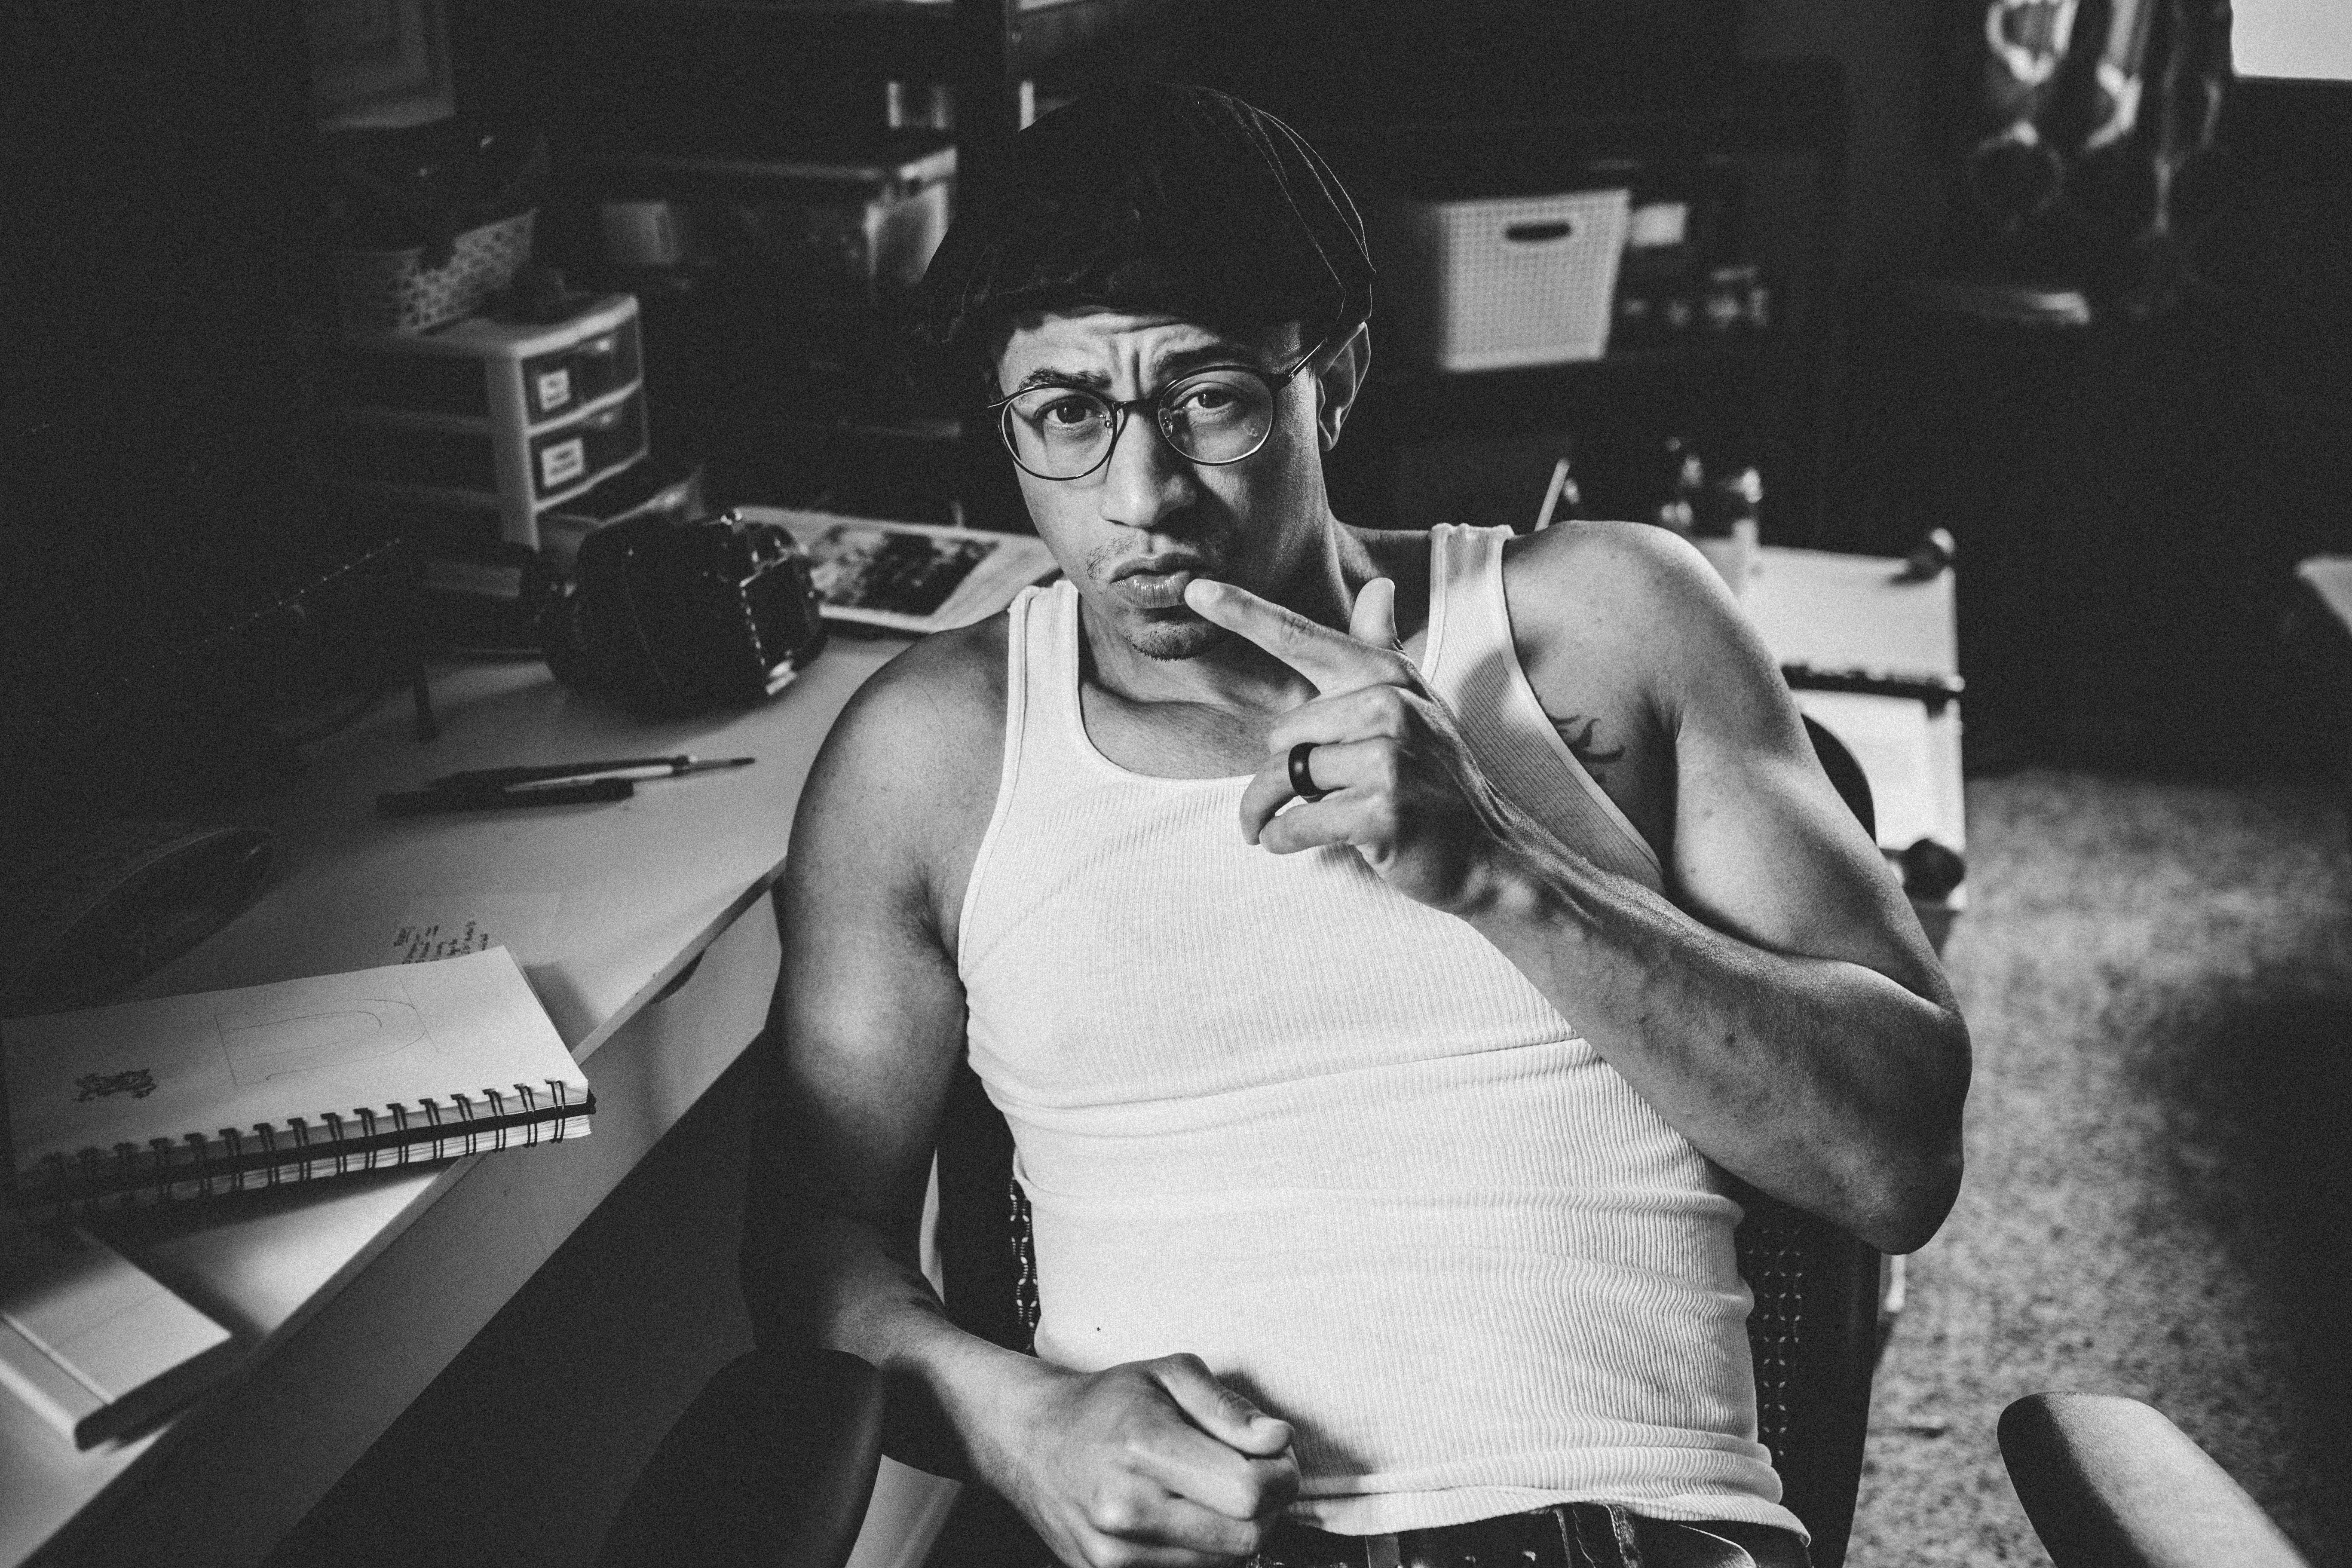
photograph, black, shoulder, arm, black and white, muscle, snapshot, joint, photography, room, monochrome, eyewear, monochrome photography, human body, leg, music, chest, hand, jaw, elbow, neck, musician, Barechested, glasses, performance, style